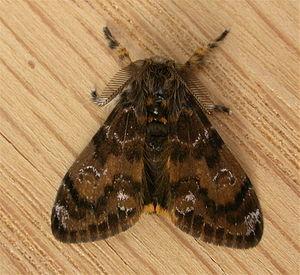
Orgyia est un genre de lépidoptères de la famille des Erebidae, de la sous-famille des Lymantriinae et de la tribu des Orgyiini.
Orgyia anartoides est une espèce de lépidoptères de la famille des Erebidae et de la sous-famille des Lymantriinae.